Bees for Development

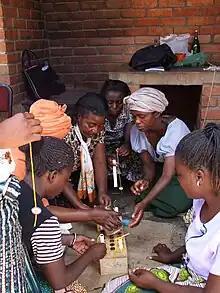
Mbawemi Women's group making beeswax candles in Malawi

The research project of bees, biodiversity and forest livelihoods in the Nilgiri Biosphere Reserve began on 1 June 2006. This-three-year project was funded under the UK Government-funded Darwin Initiative to study the interdependencies between bees, biodiversity, and forest livelihoods in the Nilgiri Biosphere Reserve of the Western Ghats, India. The project was implemented locally by the Keystone Foundation, working in partnership with local indigenous communities and Forest Department staff, and three UK-based partners: Professor Janet Seeley, The School of Development Studies, University of East Anglia; Dr. Nicola Bradbear, Bees for Development; and Professor Simon Potts, The Centre for Agri-Environmental Research, University of Reading.